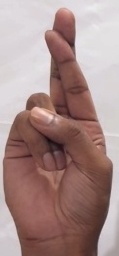
ASL sign: R